Upper-atmospheric lightning

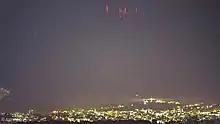
Sprites above Rome seen from Antibes

Sprites are large-scale electrical discharges which occur high above a thunderstorm cloud, or cumulonimbus, giving rise to a quite varied range of visual shapes. They are triggered by the discharges of positive lightning between the thundercloud and the ground. The phenomena were named after the mischievous sprite, e.g., Shakespeare's Ariel or Puck, and is also a backronym for stratospheric/mesospheric perturbations resulting from intense thunderstorm electrification. They normally are colored reddish-orange or greenish-blue, with hanging tendrils below and arcing branches above. They can also be preceded by a reddish halo, known as a sprite halo. They often occur in clusters, reaching above the Earth's surface. Sprites have been witnessed thousands of times. Sprites have been held responsible for otherwise unexplained accidents involving high-altitude vehicular operations above thunderstorms.